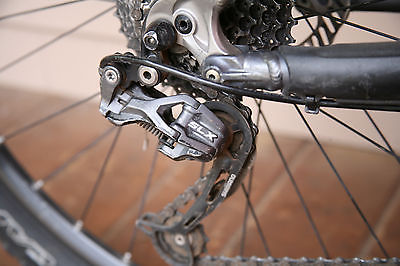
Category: bicycle